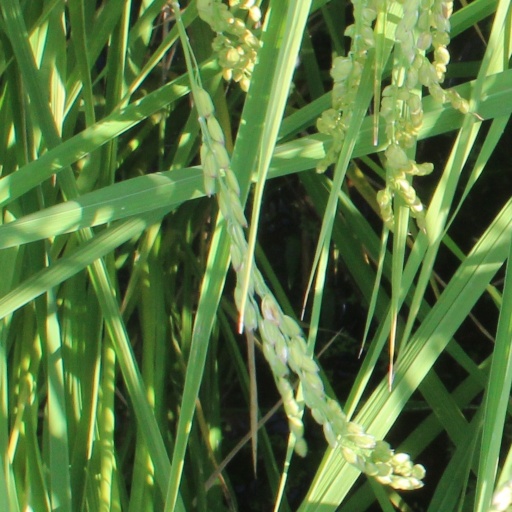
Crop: rice